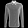
Label: Shirt